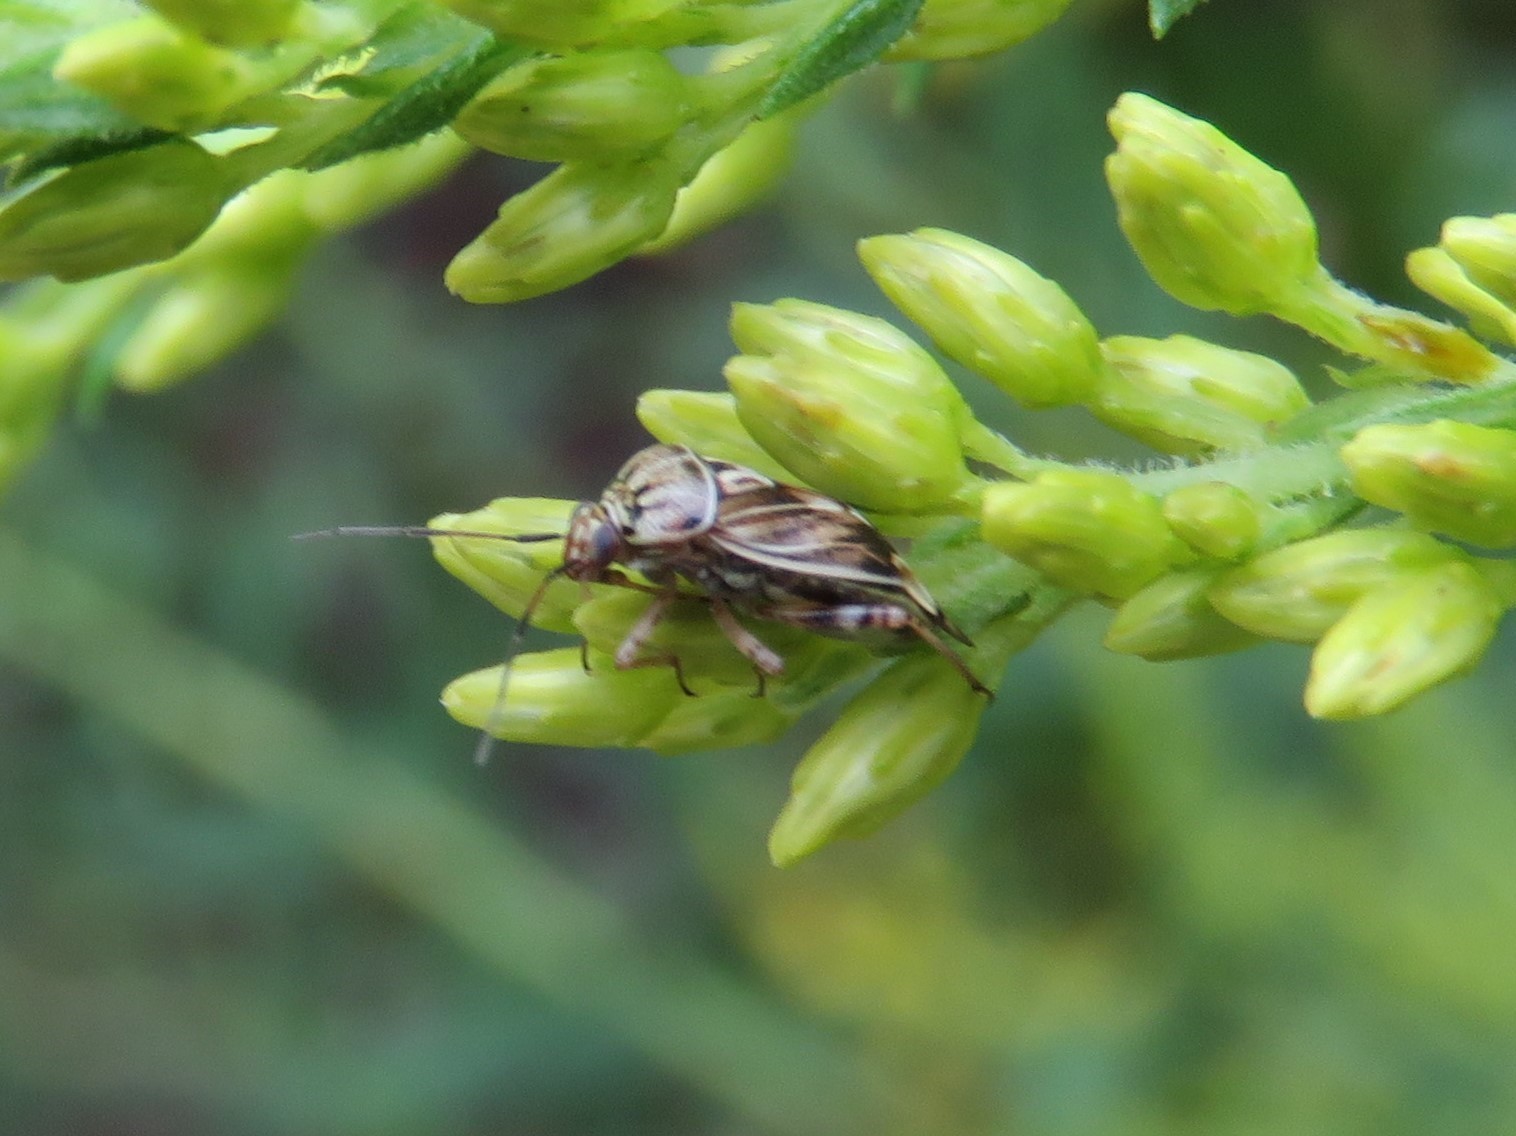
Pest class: lygus_bug